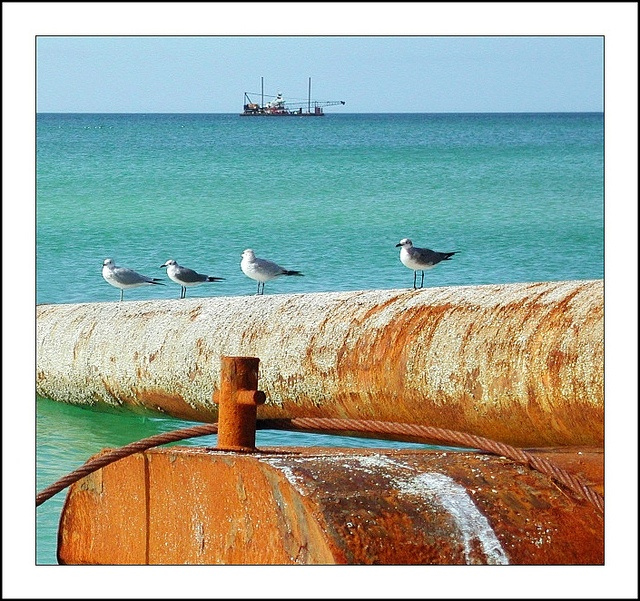
Seagulls sitting on a rusty pipe leading into the ocean
Four seagulls are standing in a line on a large logs in the middle of the sea.
Four seagulls that are sitting on a rusty pipe.
Four seagulls standing and facing same direction on a rusting pipe resting on rusting tank, and leaning in ocean, with a ship in the distance on the horizon during daytime with clear blue sky.
Four birds standing on a large rusty pipe with a boat in the distance.